Michigan Central Station

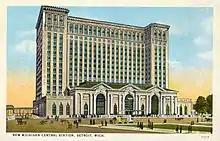
Postcard of the Michigan Central Station

The growing trend toward increased automobile use was not a large concern in 1912, as is evident in the design of the building. Most passengers would arrive at and leave from Michigan Central Station by interurban service or streetcar, due to the station's distance from downtown Detroit. The station had been placed away from downtown in order to stimulate related development that came in its direction. An ambitious project to connect the station to the Cultural Center via a wide boulevard was never realized. Nonetheless, the station remained active for several decades. Trains of the New York Central Railroad (the company that had acquired the Michigan Central), the Baltimore and Ohio Railroad and the Canadian Pacific Railway operated from the station.